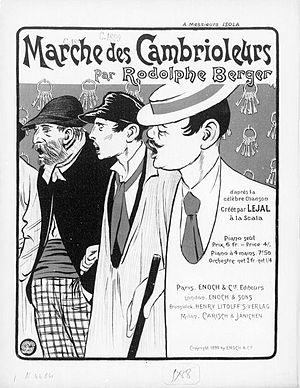
Couverture de la partition pour piano de la Marche des Cambrioleurs.
La Marche des cambrioleurs est une chanson française jadis célèbre, paroles de Jean Daris, musique de Rodolphe Berger.